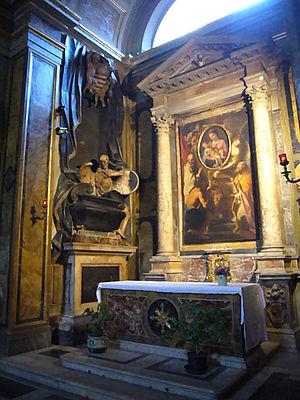
L'église Santa Maria in Monterone est une église romaine située dans le rione Sant'Eustachio sur la via Monterone.